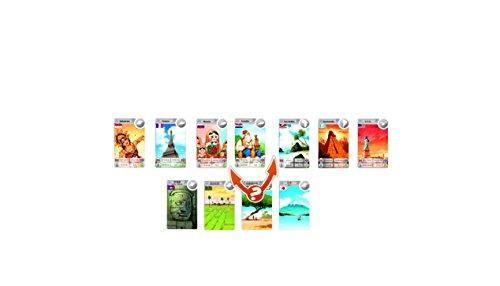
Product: Cardline Globetrotter
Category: Toys & Games | Games & Accessories | Card Games
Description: Beautiful art on every card.
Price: $6.69
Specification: ProductDimensions:1.5x4.8x4.8inches|ItemWeight:10.4ounces|ShippingWeight:10.4ounces(Viewshippingratesandpolicies)|DomesticShipping:ItemcanbeshippedwithinU.S.|InternationalShipping:ThisitemcanbeshippedtoselectcountriesoutsideoftheU.S.LearnMore|ASIN:B00IGOA3T0|Itemmodelnumber:CARD02|Manufacturerrecommendedage:8-15years